Radiative transfer equation and diffusion theory for photon transport in biological tissue

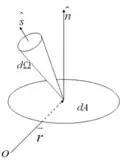
Figure 1: Schematic of energy flow through a differential area element formula_1 at position formula_2 within a differential solid angle element formula_3.

The RTE can mathematically model the transfer of energy as photons move inside a tissue. The flow of radiation energy through a small area element in the radiation field can be characterized by radiance formula_4 with units